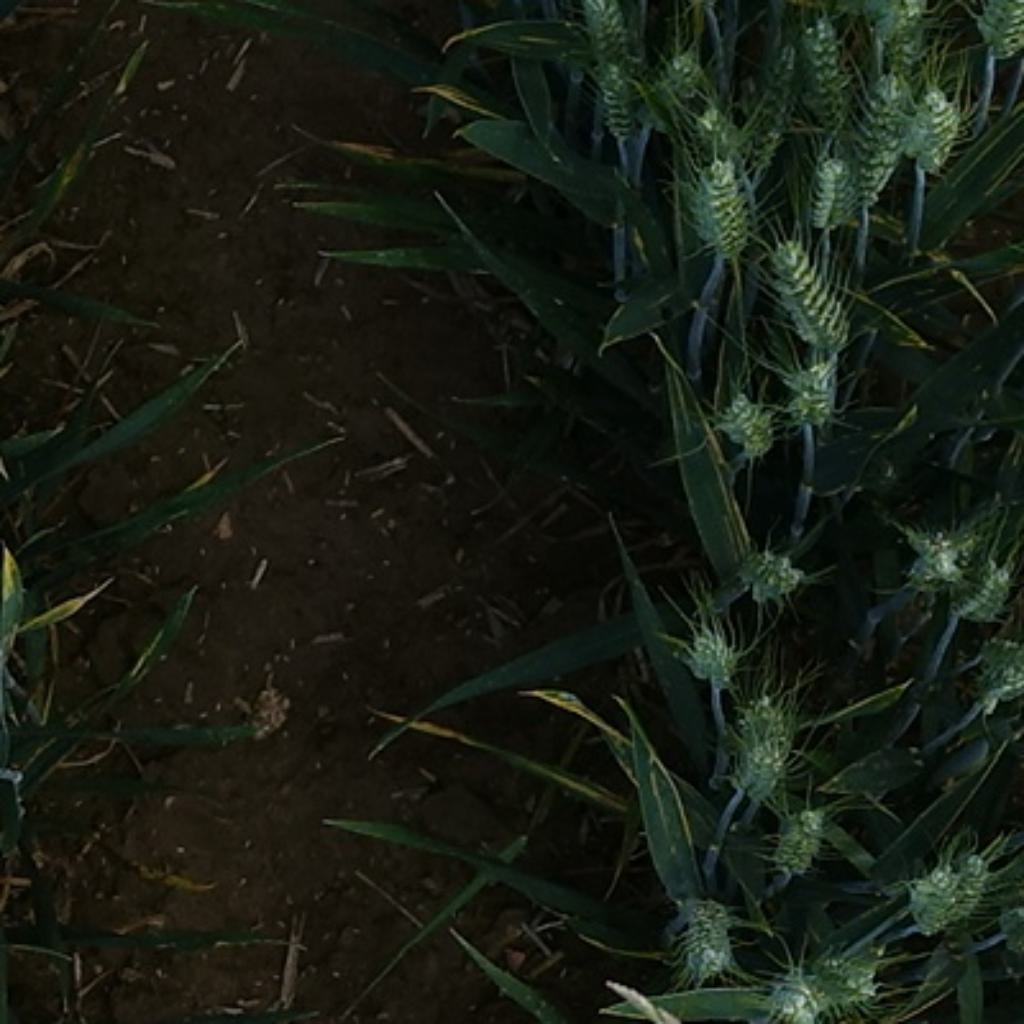
Country: France
Location: VLB
Wheat development stage: Filling